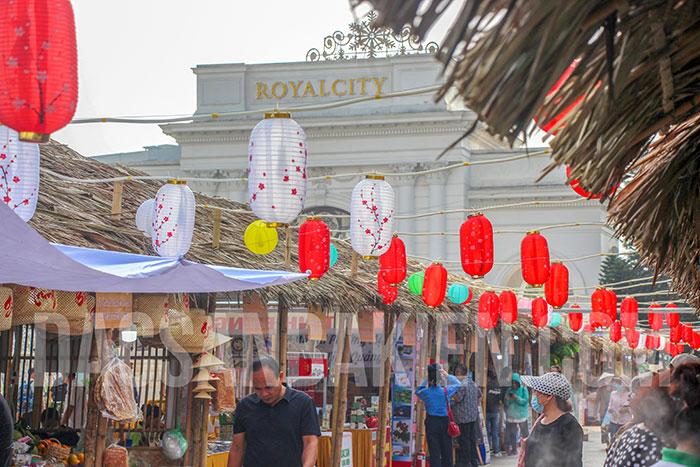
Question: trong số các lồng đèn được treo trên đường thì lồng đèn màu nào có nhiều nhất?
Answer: lồng đèn màu đỏ